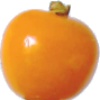
Label: physalis